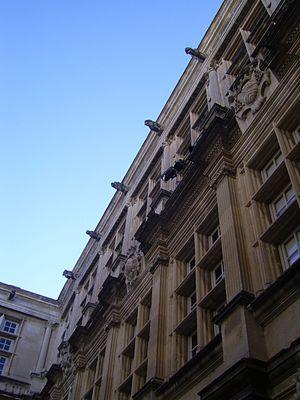
L'Université du Vin, fondée en 1978, a son siège au château de Suze-la-Rousse, propriété du conseil général de la Drôme. C'est un établissement privé d'enseignement supérieur rattaché au rectorat d'Aix-en-Provence. Elle propose un large éventail de formation liés à la filière viti-vinicole qui va du diplôme de sommelier-conseil, à un DESS Droit de la vigne et du vin, en passant par un diplôme international en gestion, marketing et économie des vins et eaux-de-vie. S'y sont ajoutés des stages de formation à la dégustation qui s'adressent tant aux néophytes, qu'aux amateurs ou aux professionnels et l'organisation de colloques, congrès, expositions et séminaires nationaux et internationaux liés aux thèmes de la vigne et du vin. L'Université possède de plus, à l'espace Médicis, une collection ampélographique de première importance.